Sport Club Corinthians Paulista

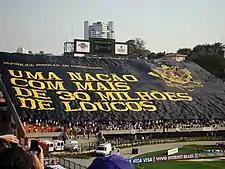
The Flag of The República Popular do Corinthians

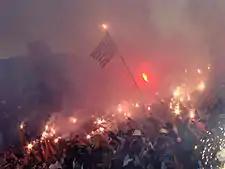
Fans of Corinthians at an away match in Florianópolis, SC

The Corinthians fan base is fondly called the Fiel ("Faithful"), starring memorable moments like the "Corinthian Invasion" (pt / "Invasão Corinthiana") in 1976, when more than 70,000 Corinthians Fans traveled from São Paulo to Rio de Janeiro to watch the match against Fluminense at Maracanã Stadium, in that year's national championship semifinals, as well as having one of the biggest average attendances in the country. Fans being famous for being passionate about the team and loyal supporters motivated the club to make a tribute documentary to their fans, named "Faithful" (pt / "Fiel"), highlighting the fans' support in one of the most difficult moments in the club's history: the relegation to national second division in 2007. Similar initiatives would be made in the next years, reflecting other moments in the club's history in that the fanbase was essential.